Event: Nepal Earthquake
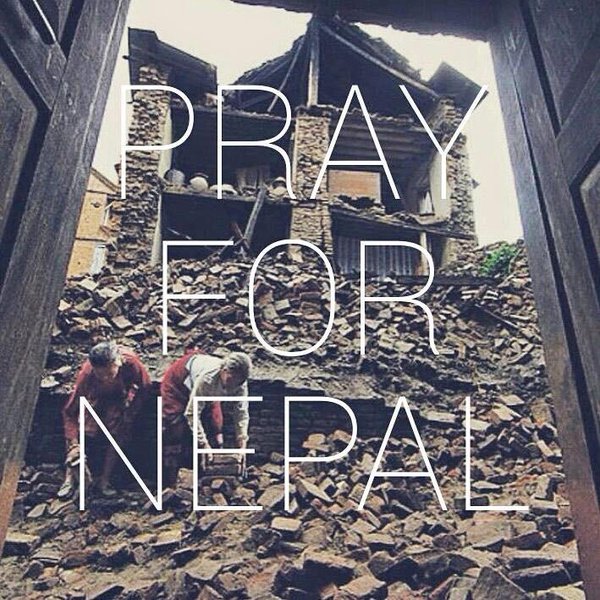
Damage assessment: damage